Amos Singletary

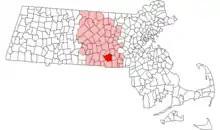
Singletary represented his hometown of Sutton (red, with Worcester County in pink) at various conventions.

On January 5, 1775, Singletary was elected to be a delegate of Sutton to the Massachusetts Provincial Congress in Cambridge held on February 1. Later, on May 22, he was elected again, to a second congress in Watertown on May 31. He was nominated to be a justice of the peace on September 18 of that year, entering politics upon assuming the office.